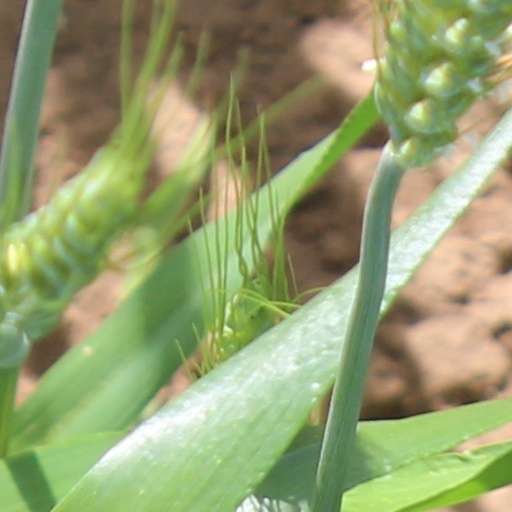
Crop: wheat